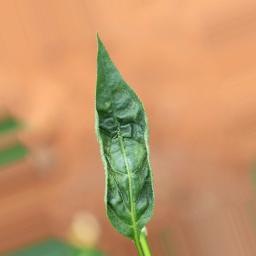
Label: mites_and_trips